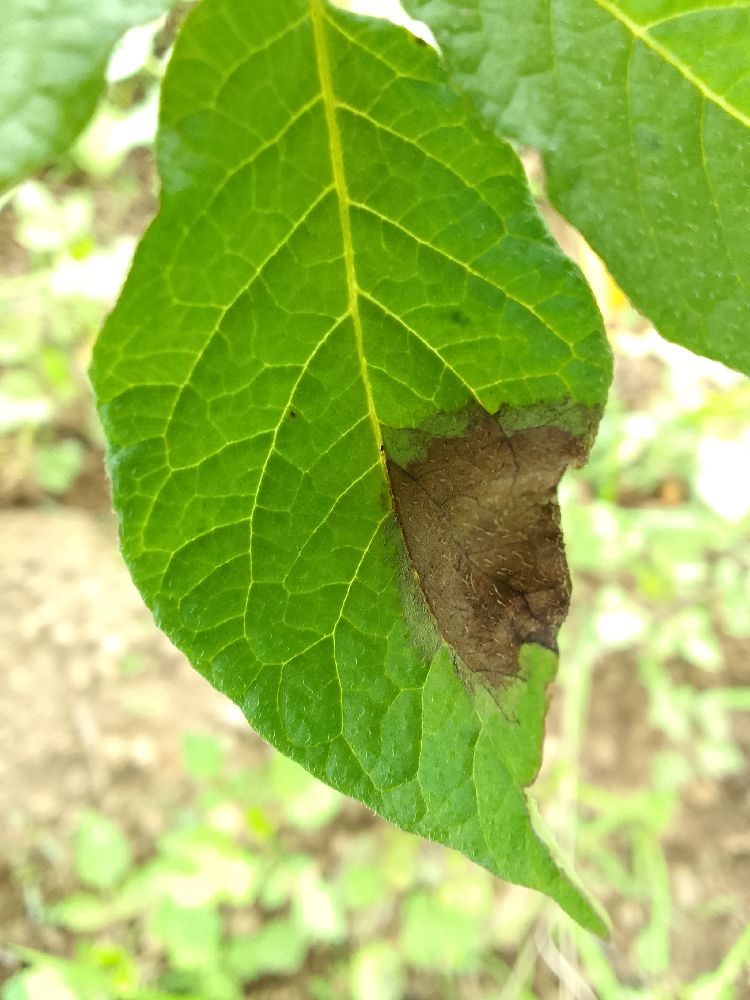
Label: Late blight